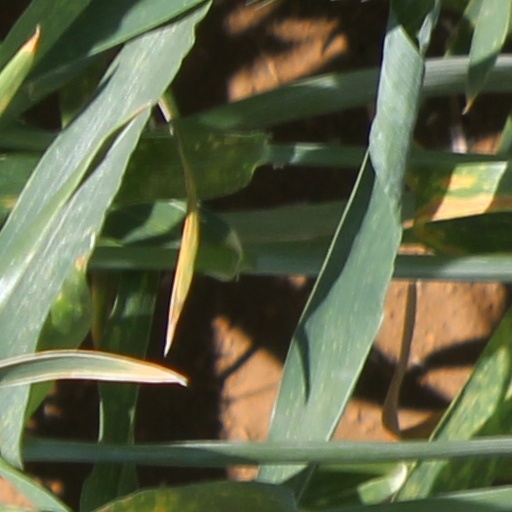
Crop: wheat